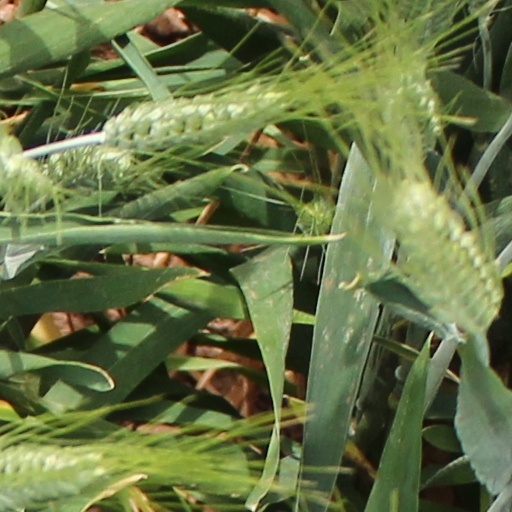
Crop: wheat